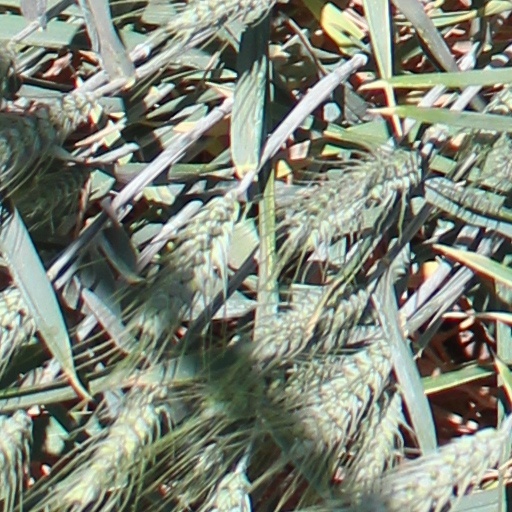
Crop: wheat